Promesas de arena

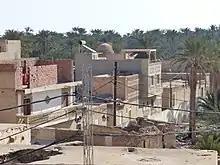
Tozeur, Tunisia, was a shooting location.

Based on the namesake novel by Laura Garzón, "Promesas de arena" was produced by RTVE in collaboration with Atlantia Media. The 3-month-long filming took place in Tunisia and Spain; scenes were shot in the Sfax harbour and the Tozeur oasis, whereas the rest of the filming took place in Madrid. It consisted of six episodes.